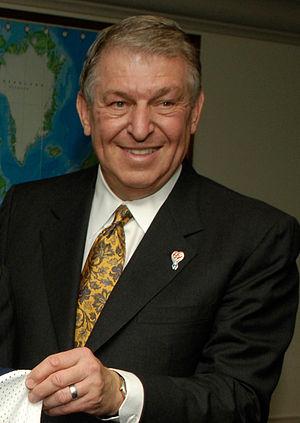
Jerry Colangelo est un homme d'affaires et dirigeant de sport américain.